The Undercover Man

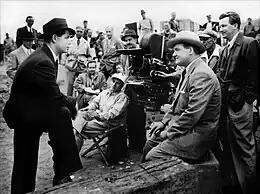
Glenn Ford, director Joseph H. Lewis and Barry Kelley on the set of "The Undercover Man"

The film was based on an article titled "He Trapped Capone," the first part of the autobiography "Undercover Man" by Federal Agent Frank J. Wilson, which was serialized in "Collier's" in 1947.